Xtampak

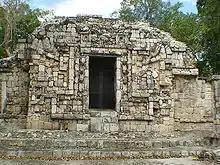
The snake portal

The snake mouth portal decorates the facade of a small room, which is located laterally in a long series of rooms. The space jumps from the series of spaces in front of more than half a meter, and thus creates the typical for the Chenes style impression of individual buildings. The actual entrance is unusually narrow, and is three steps above the ground. The otherwise mostly encountered platform in front of the entrance, which is pushed forward lower jaw is missing here.